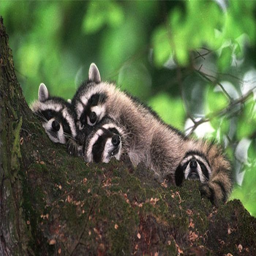
animals using each other as pillows